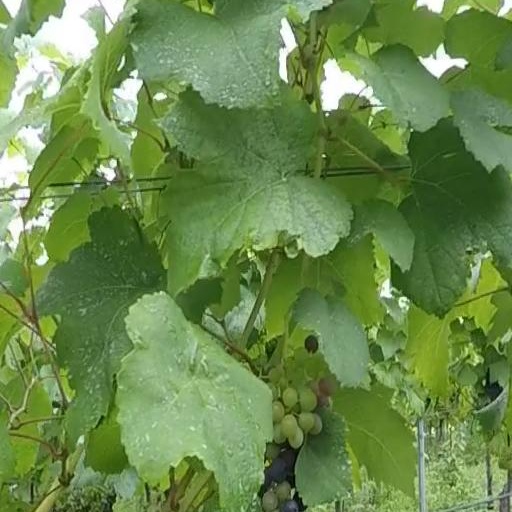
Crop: grape